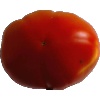
Label: Tomato 1